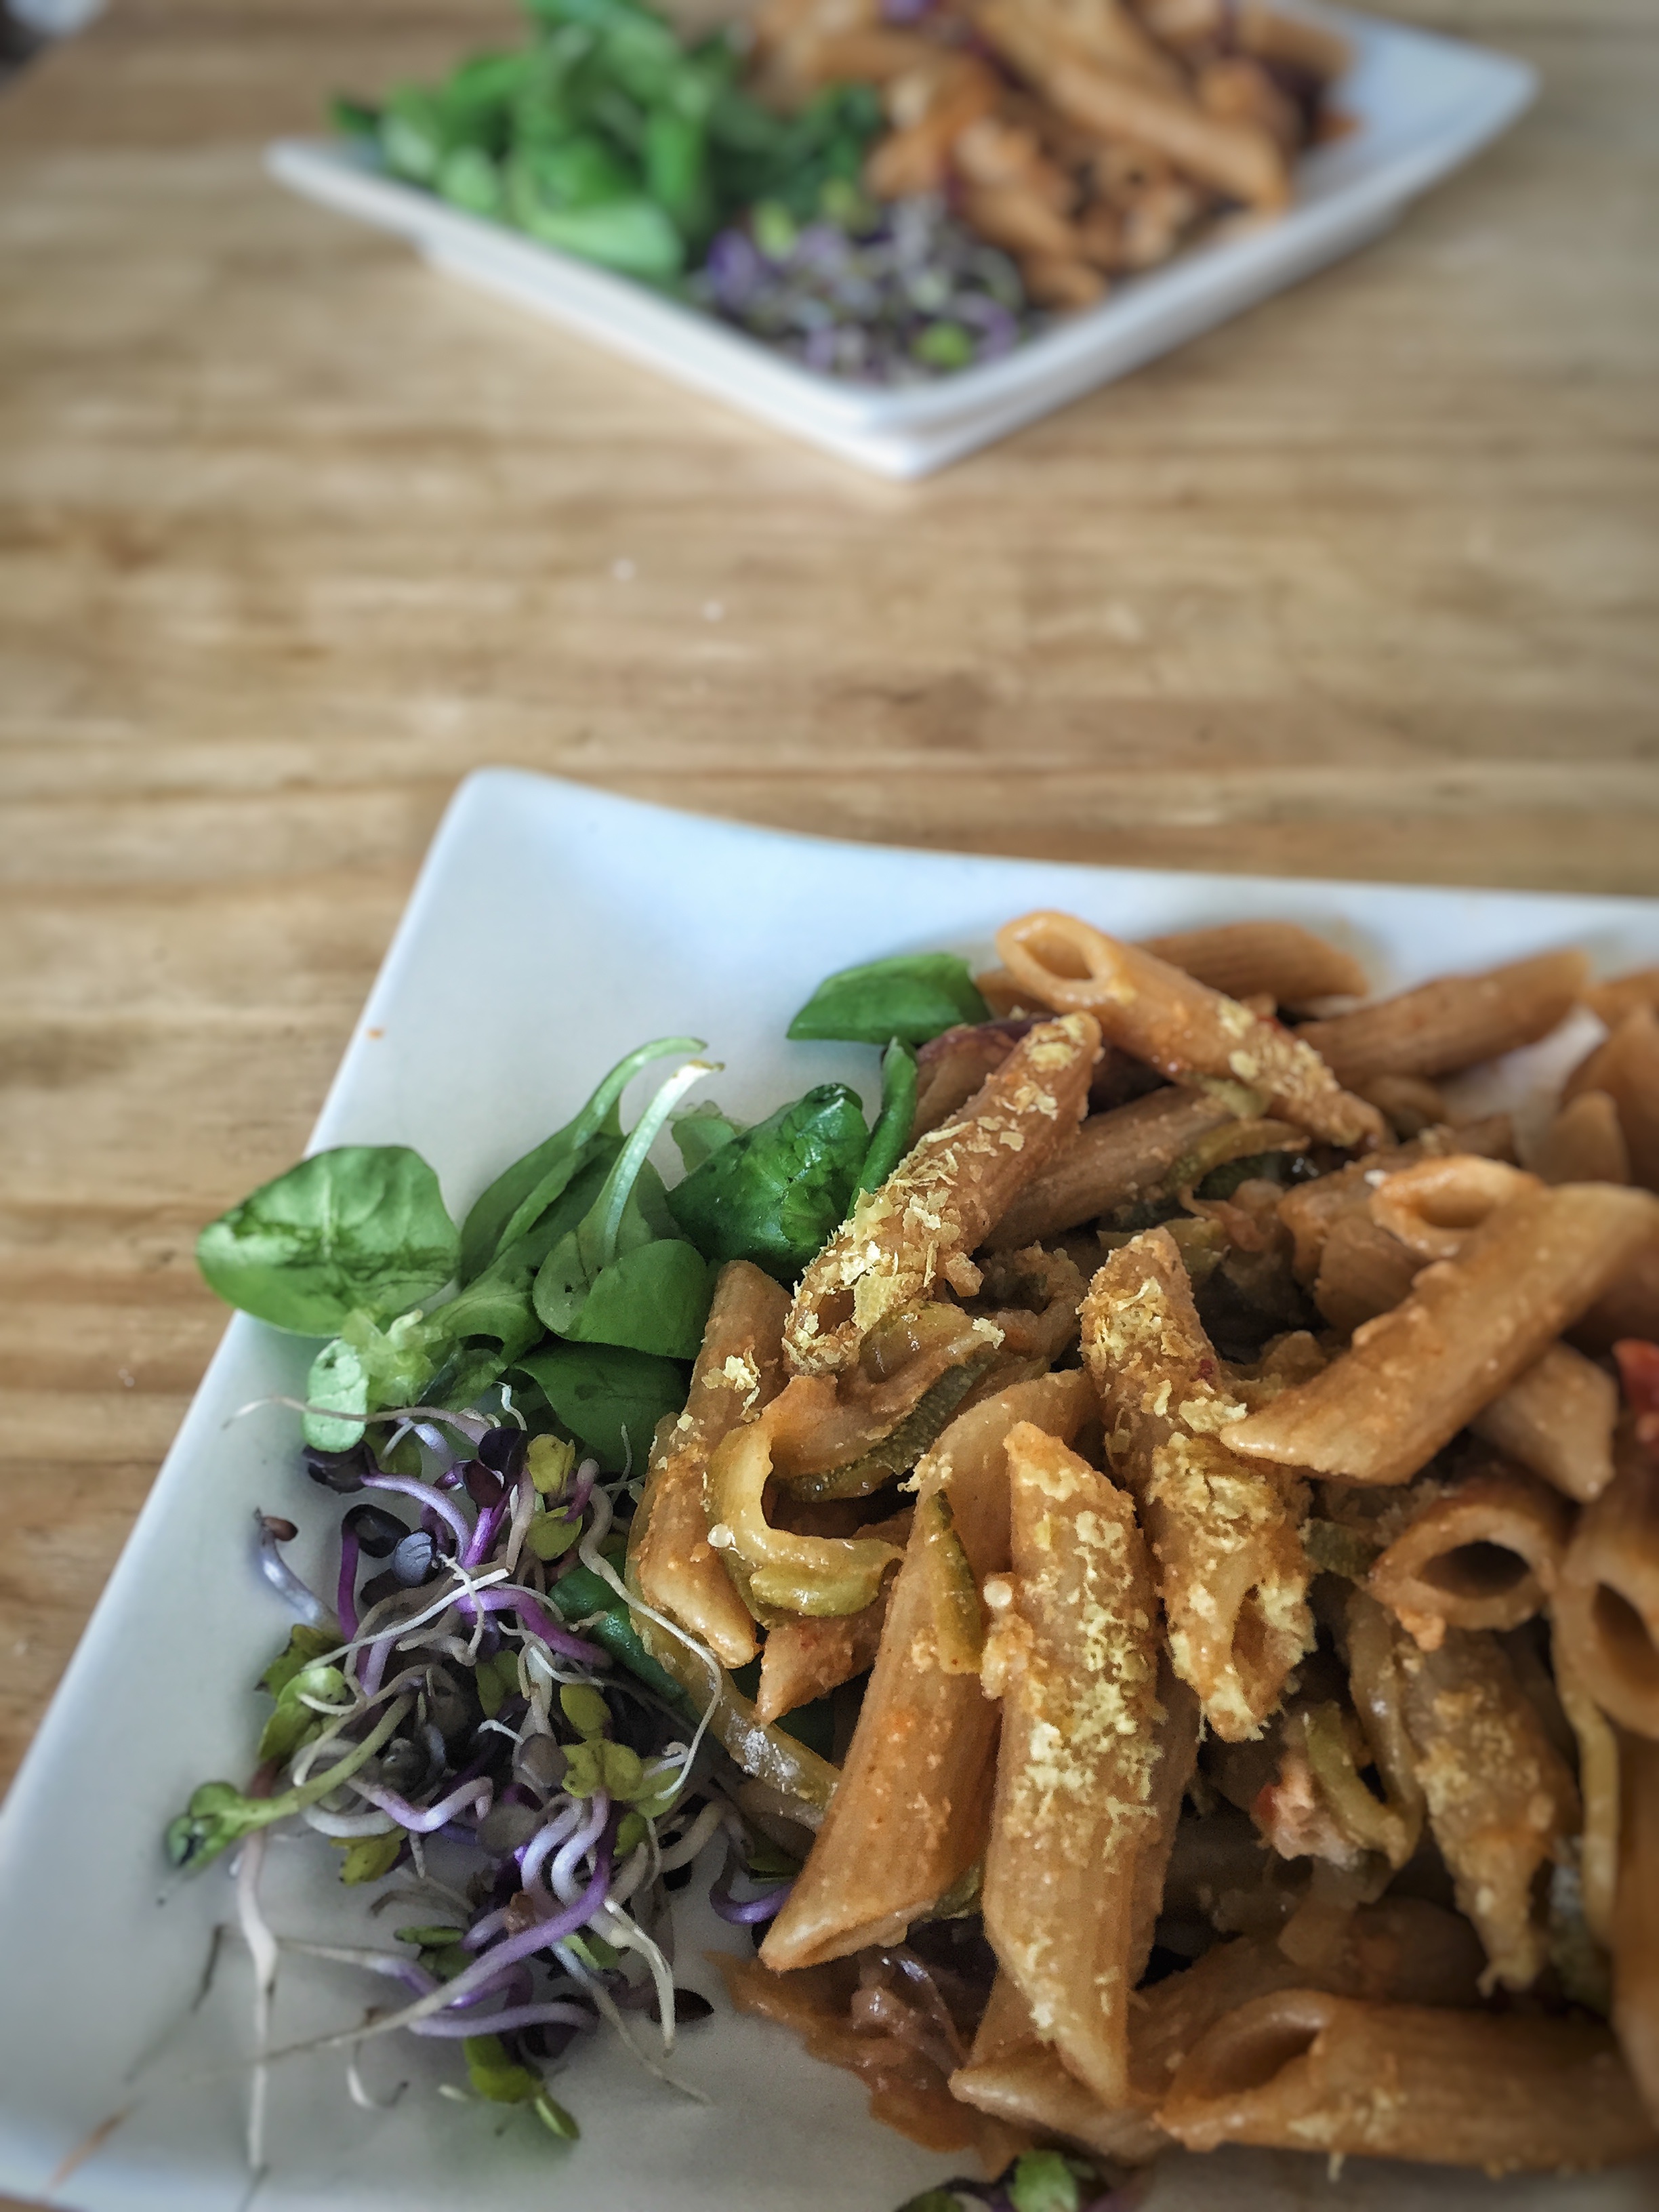
dish, meal, food, produce, vegetable, meat, lunch, cuisine, vegetarian food, sprouts, rye pasta, yeast flakes